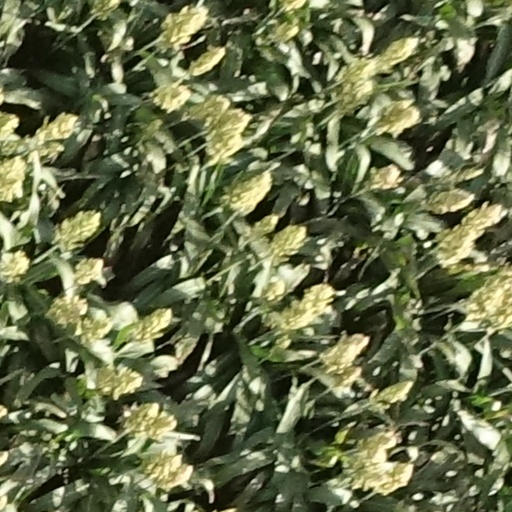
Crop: sorghum